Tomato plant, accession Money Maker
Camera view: tilt-top (135 deg); turntable rotation: 30 degrees
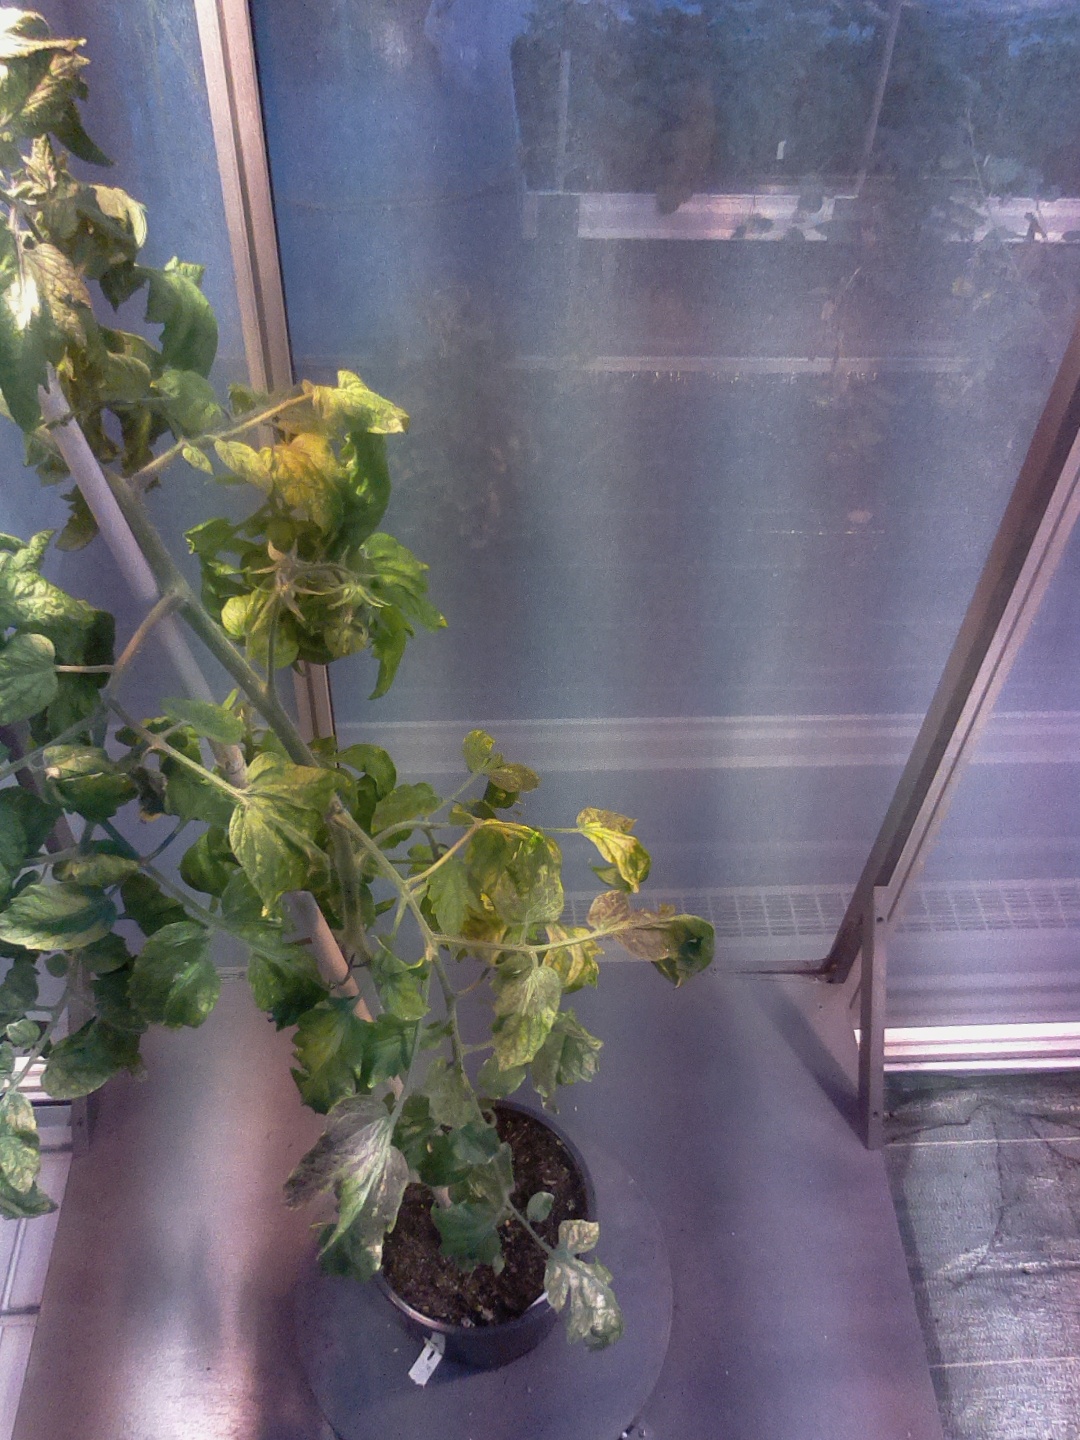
BBCH growth stage 72: 20%-30% of final fruit size